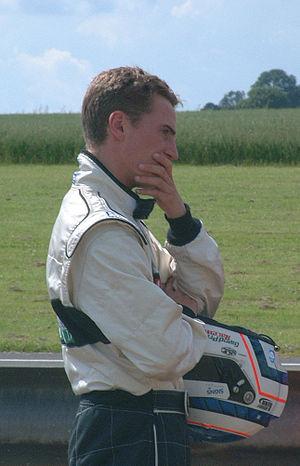
Robbie Kerr, né le 26 septembre 1979 à High Wycombe, est un pilote automobile anglais.